Tropical cyclones in 2022

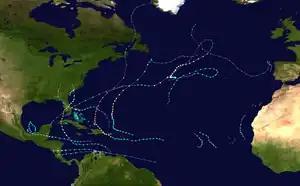
2022 Atlantic hurricane season summary map

The season started on May 31, when a low pressure area formed near the Yucatán Peninsula, partially related to the Pacific basin as the remnants of Agatha. Two days later, the NHC issued tropical storm watches for Cuba and parts of Florida and also designated the system as "Potential Tropical Cyclone 01L". As it moved away from Florida, the system intensified into a tropical storm east of the state and was named "Alex", becoming the first named storm in the Atlantic basin. The precursor of Alex killed 4 people in Cuba due to flooding. Alex also caused minor damages in Florida and Bermuda. On June 6, Alex transitioned into a post-tropical cyclone due to cooler waters and the loss of tropical characteristics. Alex's remnants later traveled across the North Atlantic towards Northern Europe, bringing heavy gale-force winds. Alex's formation on June 5 also made it the first season since 2014 to not have a pre-season named storm.